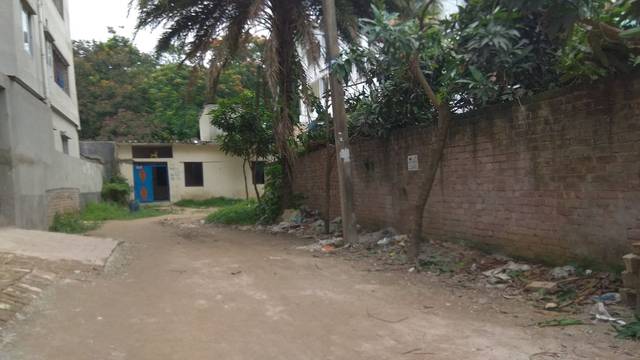
Region: Bangladesh
Coordinates: 23.821, 90.351